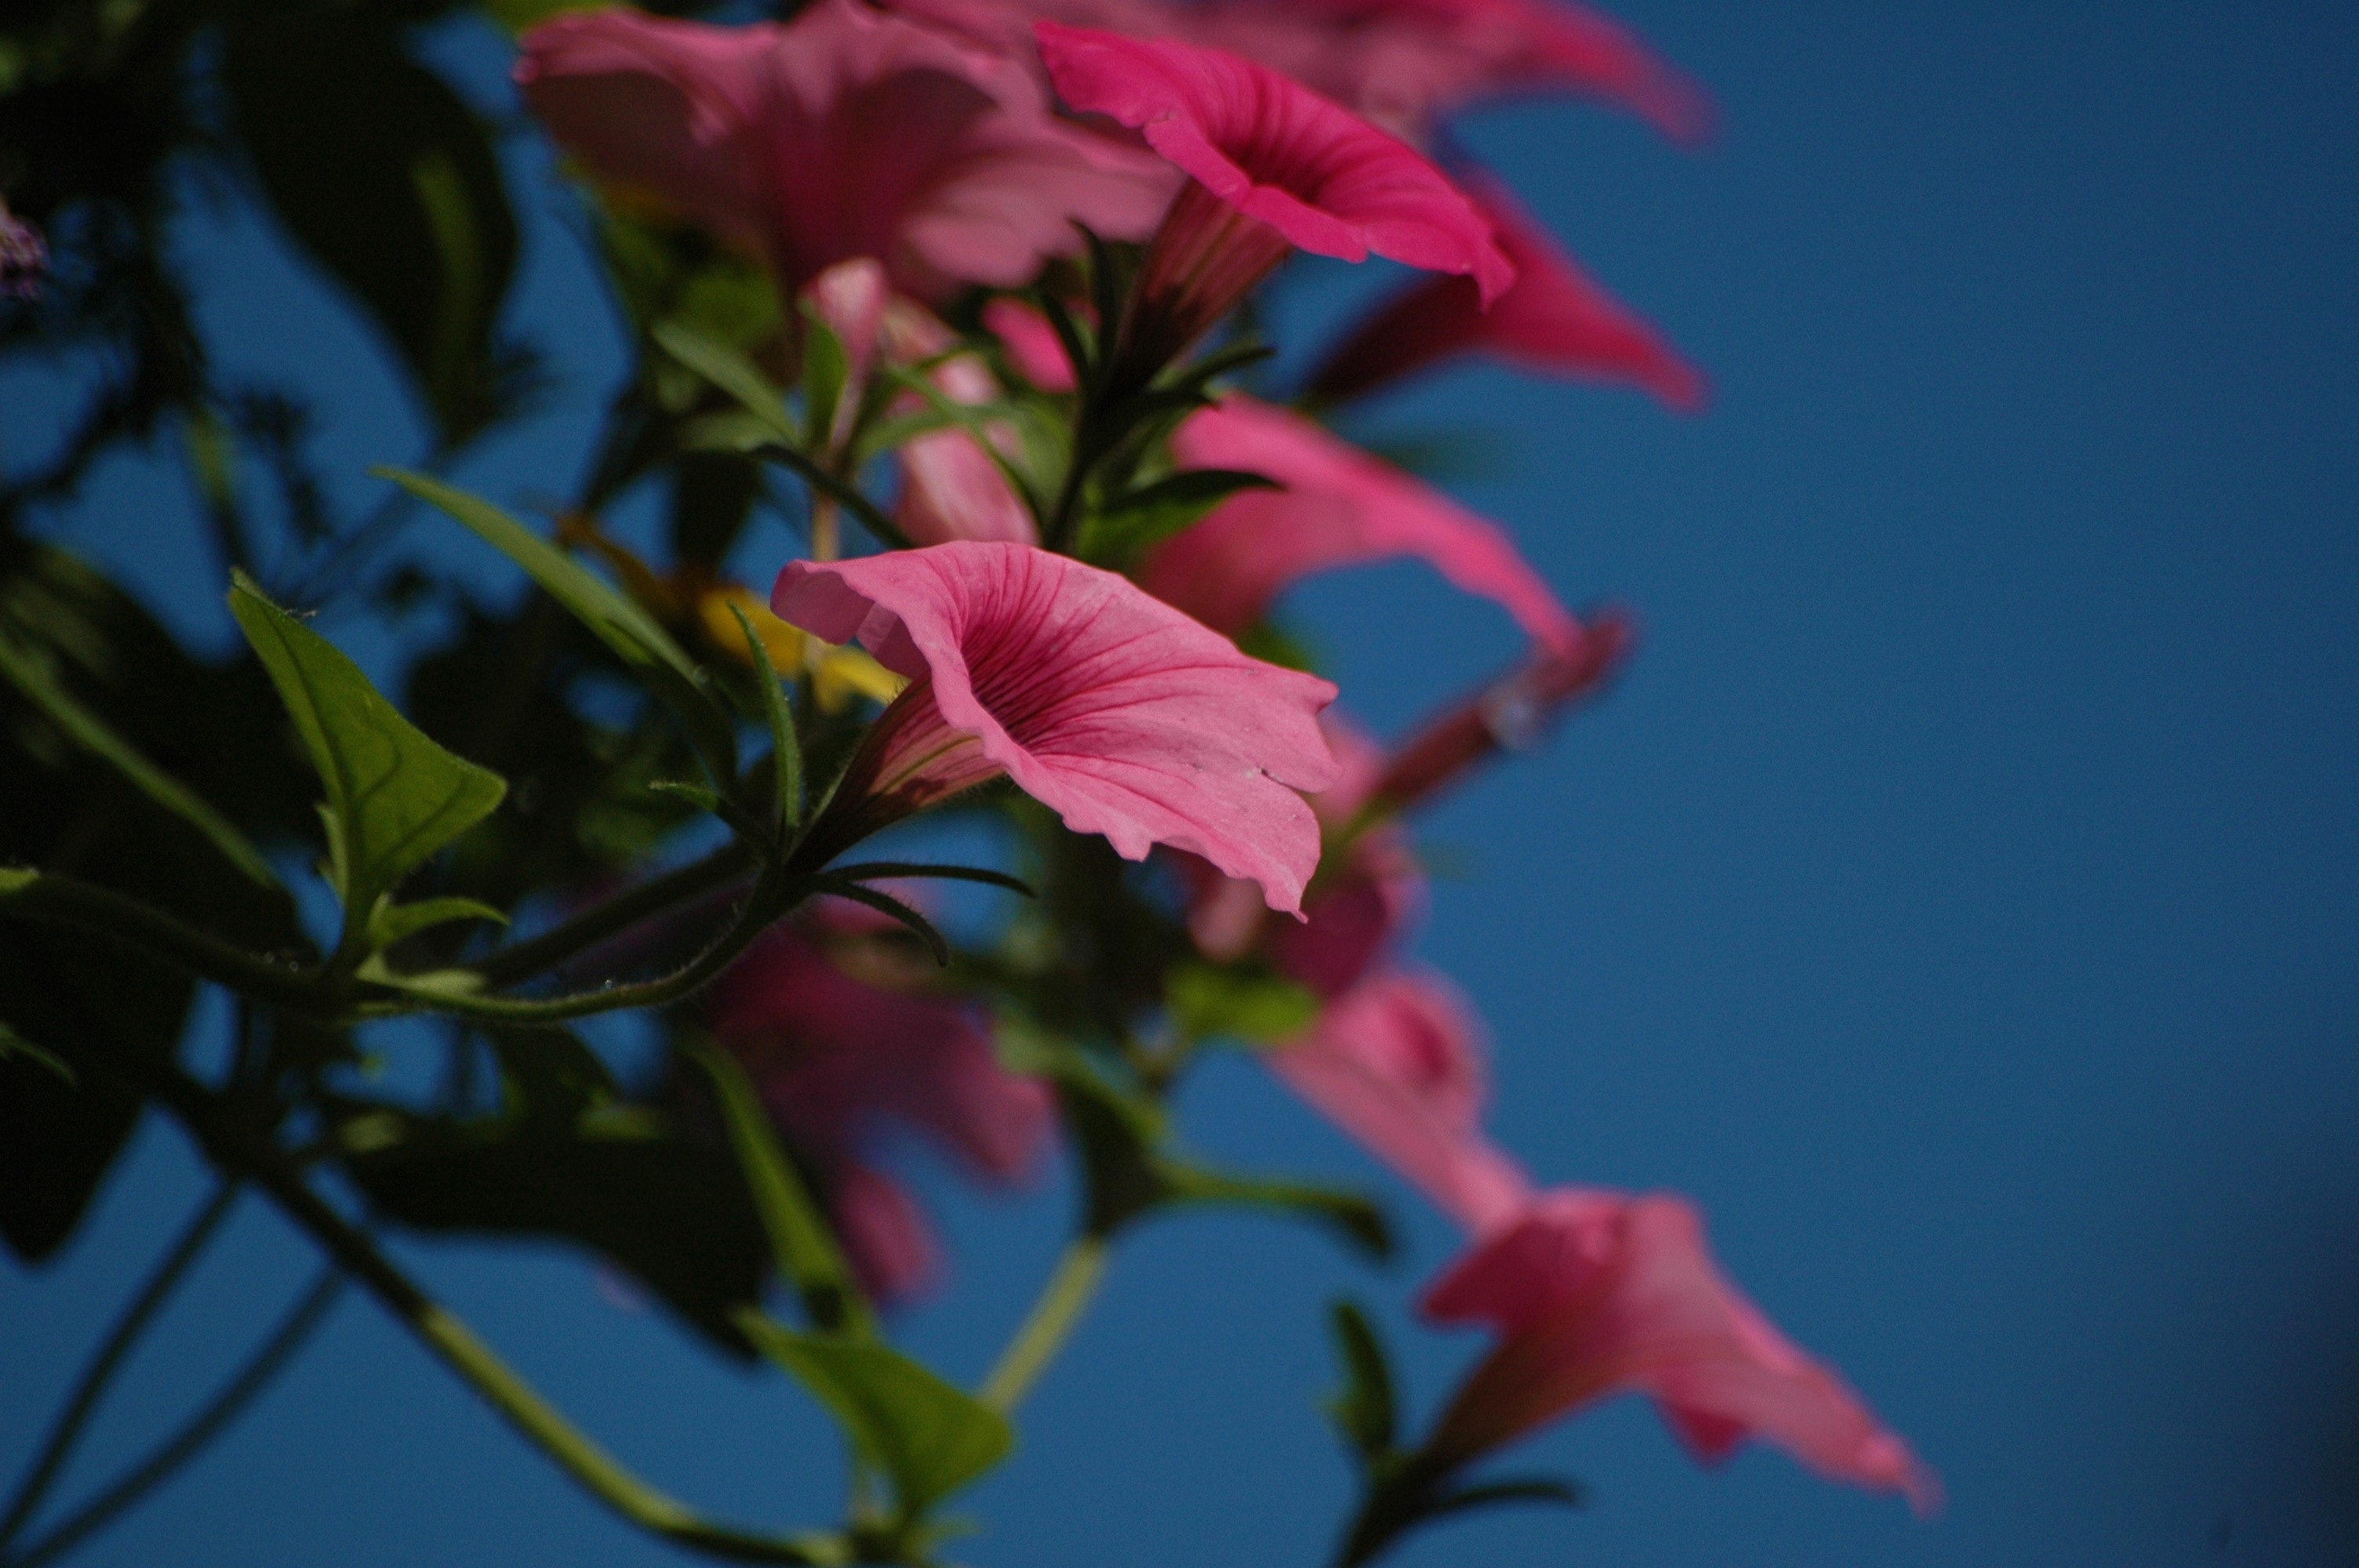
flower, flora, red, plant, botany, leaf, land plant, petal, macro photography, blossom, flowering plant